Edmund De Wind

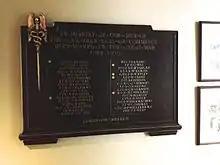
Plaque honouring CIBC employees from the Edmonton branch that fought in the Great War. It's located at the bank's main branch in Edmonton on Jasper Avenue. Edmund De Wind worked in this branch before joining the Canadian Corps and his name is on the plaque.

He served with The Queen's Own Rifles of Canada for a period of six months prior to his enlistment as a private on 16 November 1914 in the 31st Battalion-Alberta Regiment, Canadian Overseas Expeditionary Force. He arrived in France with 2nd Division of C.E.F. in September 1915. He saw action in the Battle of the Somme (1916) and at Vimy Ridge (1917). He earned a commission in September 1917 in the British Army.